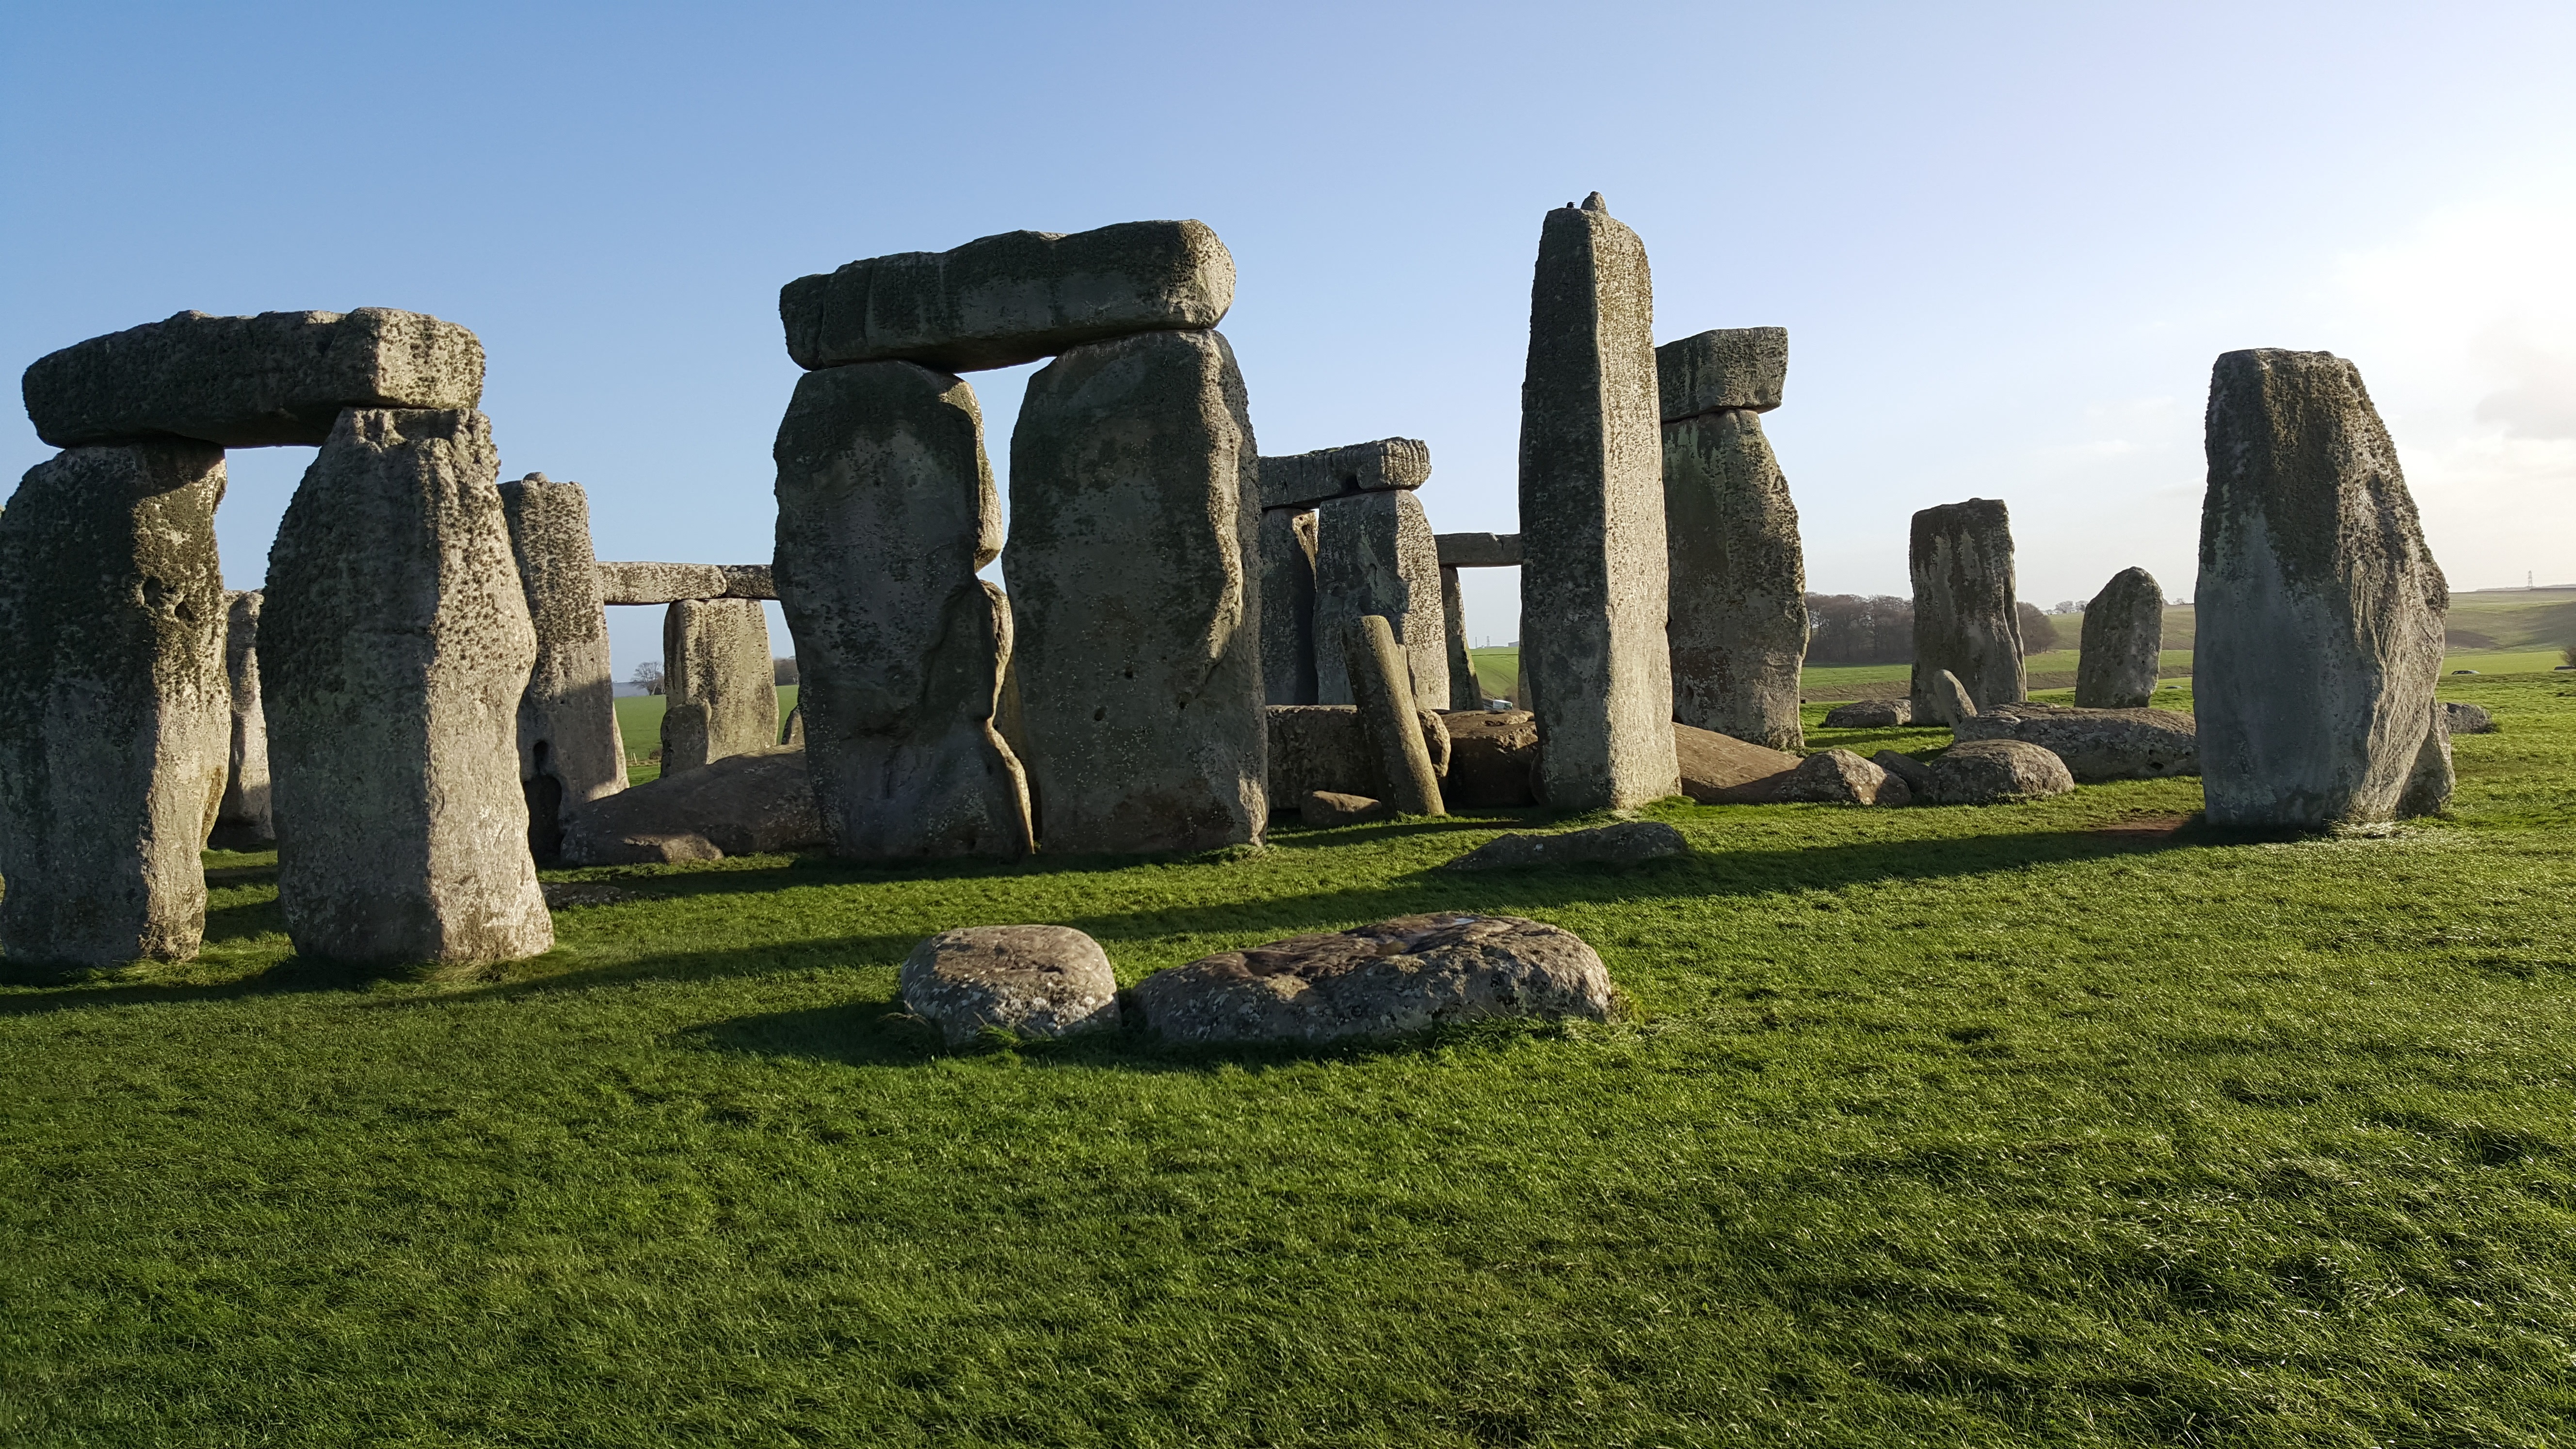
landscape, grass, rock, countryside, stone, monument, tourist, europe, ancient, landmark, historic, cemetery, tourism, uk, england, sculpture, london, memorial, ruins, archeology, british, prehistoric, stonehenge, monolith, megalith, ancient history